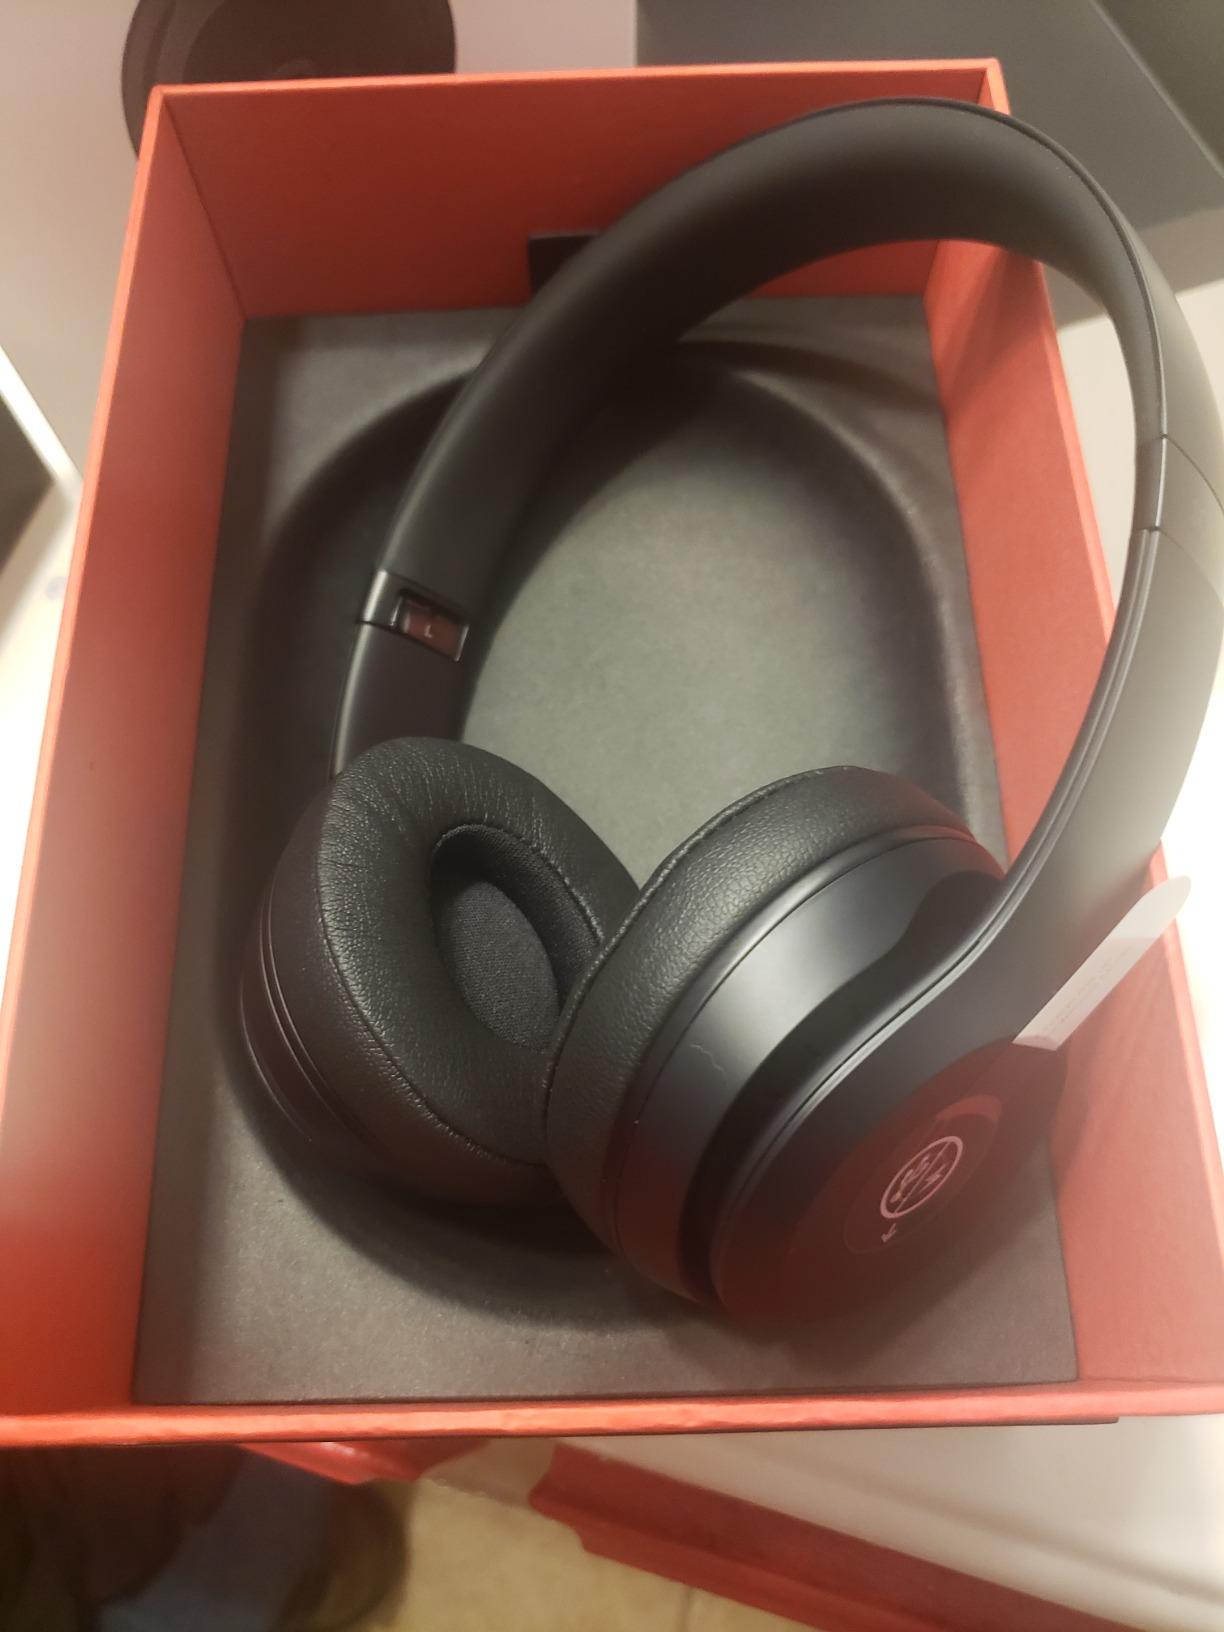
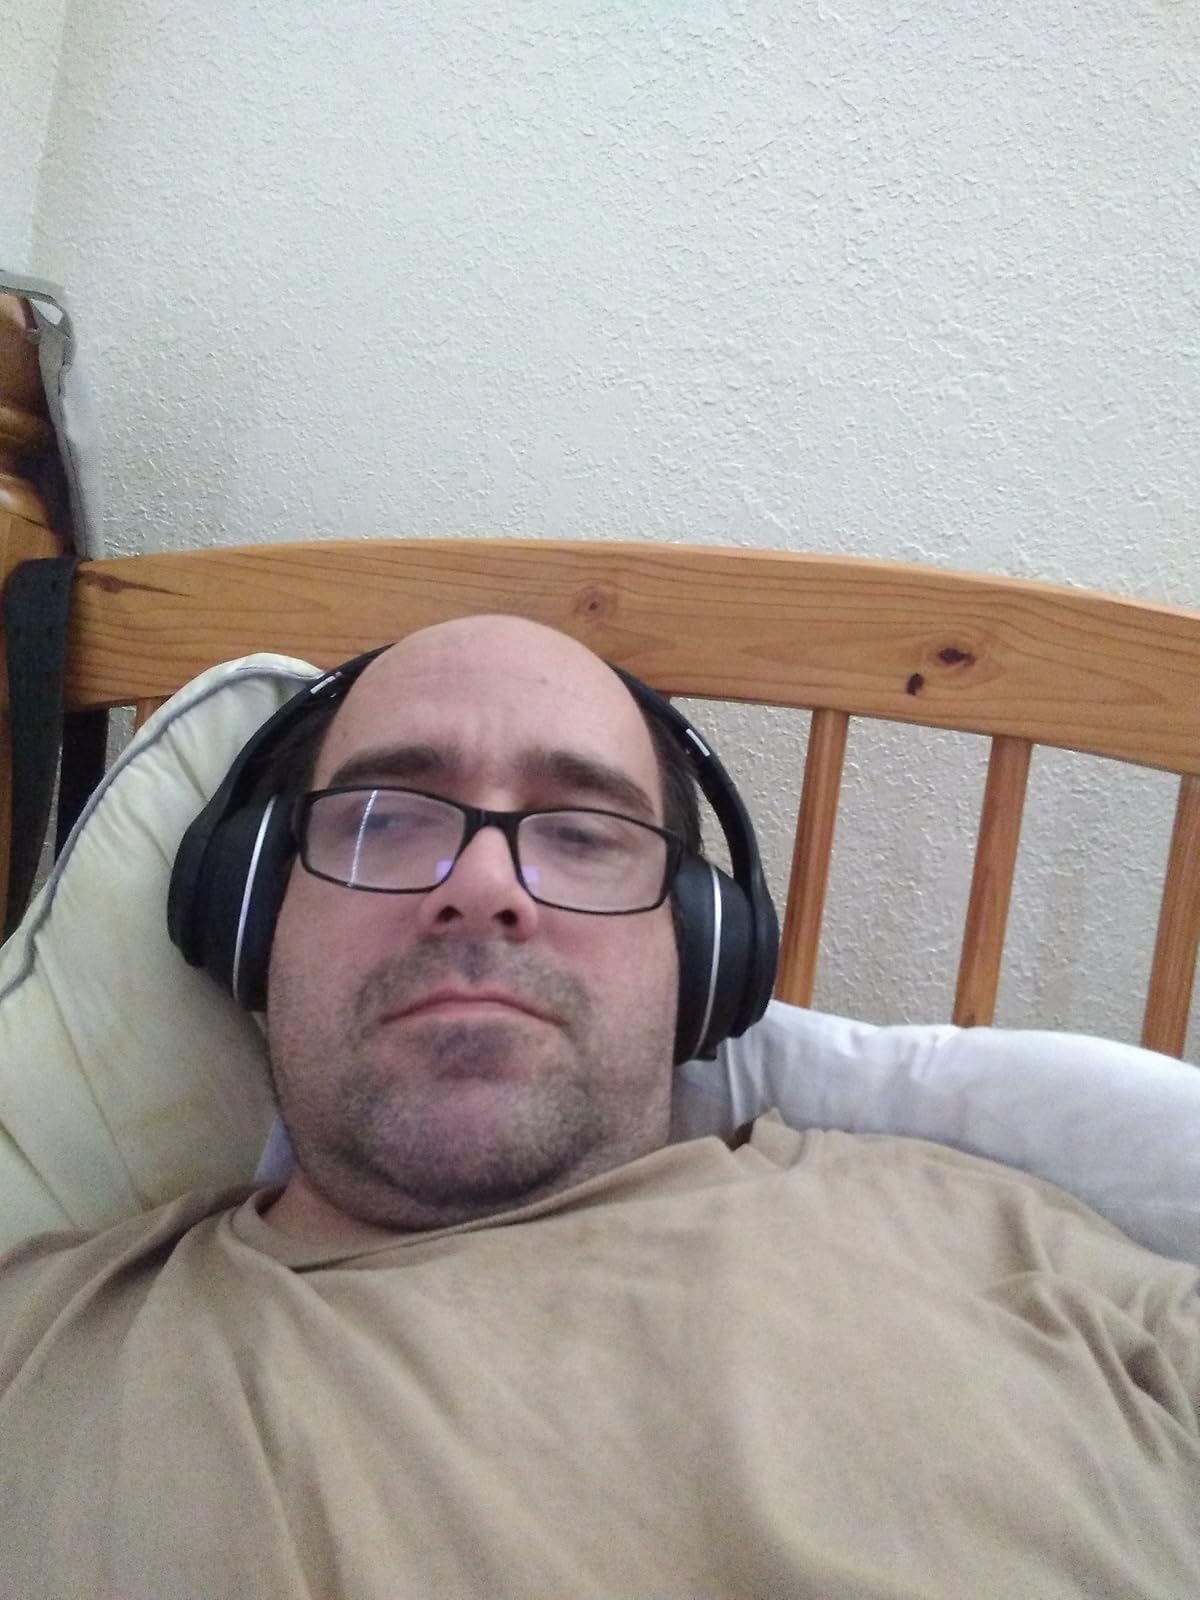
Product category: headphones
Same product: no